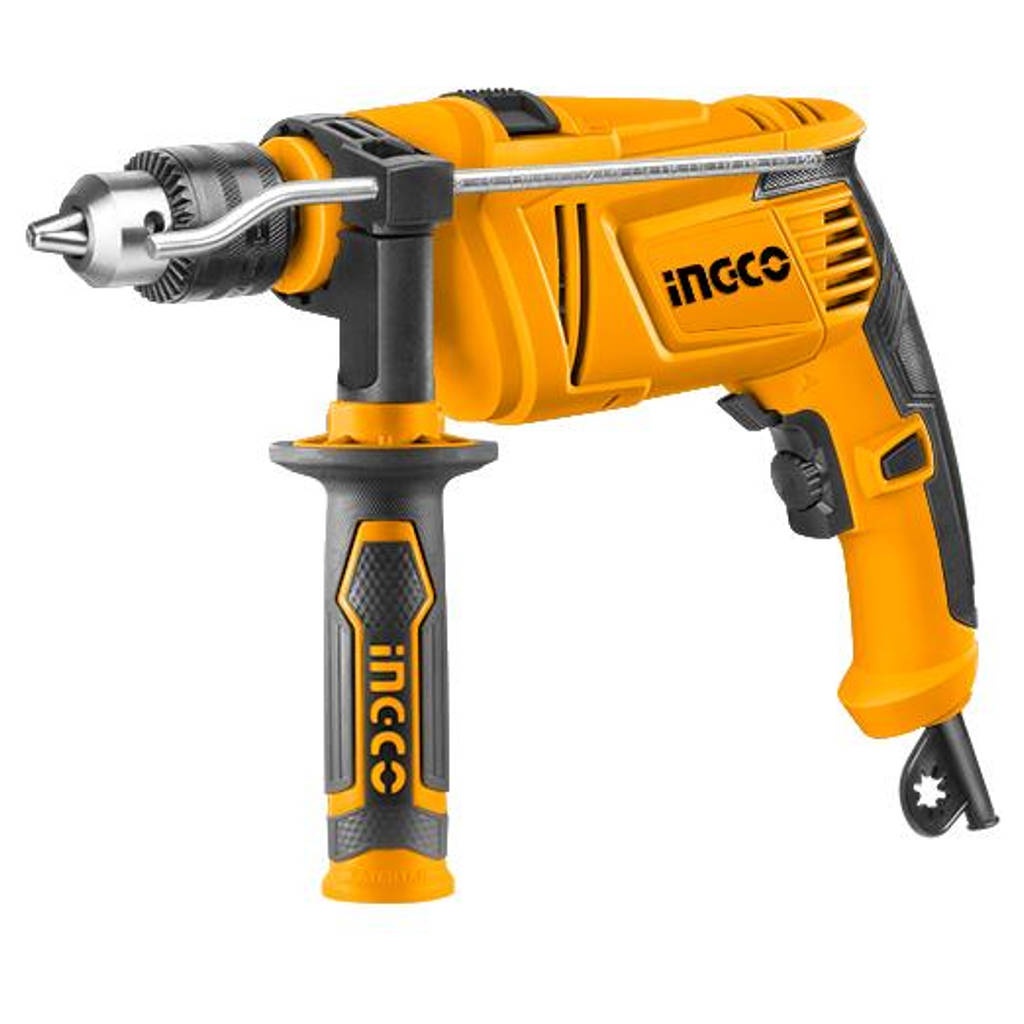
Ingco Impact Drill 850W ID8508
Product Description Variable speed control Froward/Reverse switch Hammer function P roduct Specification Brand Ingco Product Type Impact Drill Model ID8508 Input Power 850 W Voltage 220-240V~50/60 Hz Number Of Load Speed 0-2700 RPM Maximum Drilling Capacity 13 mm Accessories With 1set extra carbon brushes,Packed by color box Warranty As Per Manufacturer Terms and Condition
Brand: Ingco
Category: Hardware > Tools > Drills > Handheld Power Drills > Impact Drills